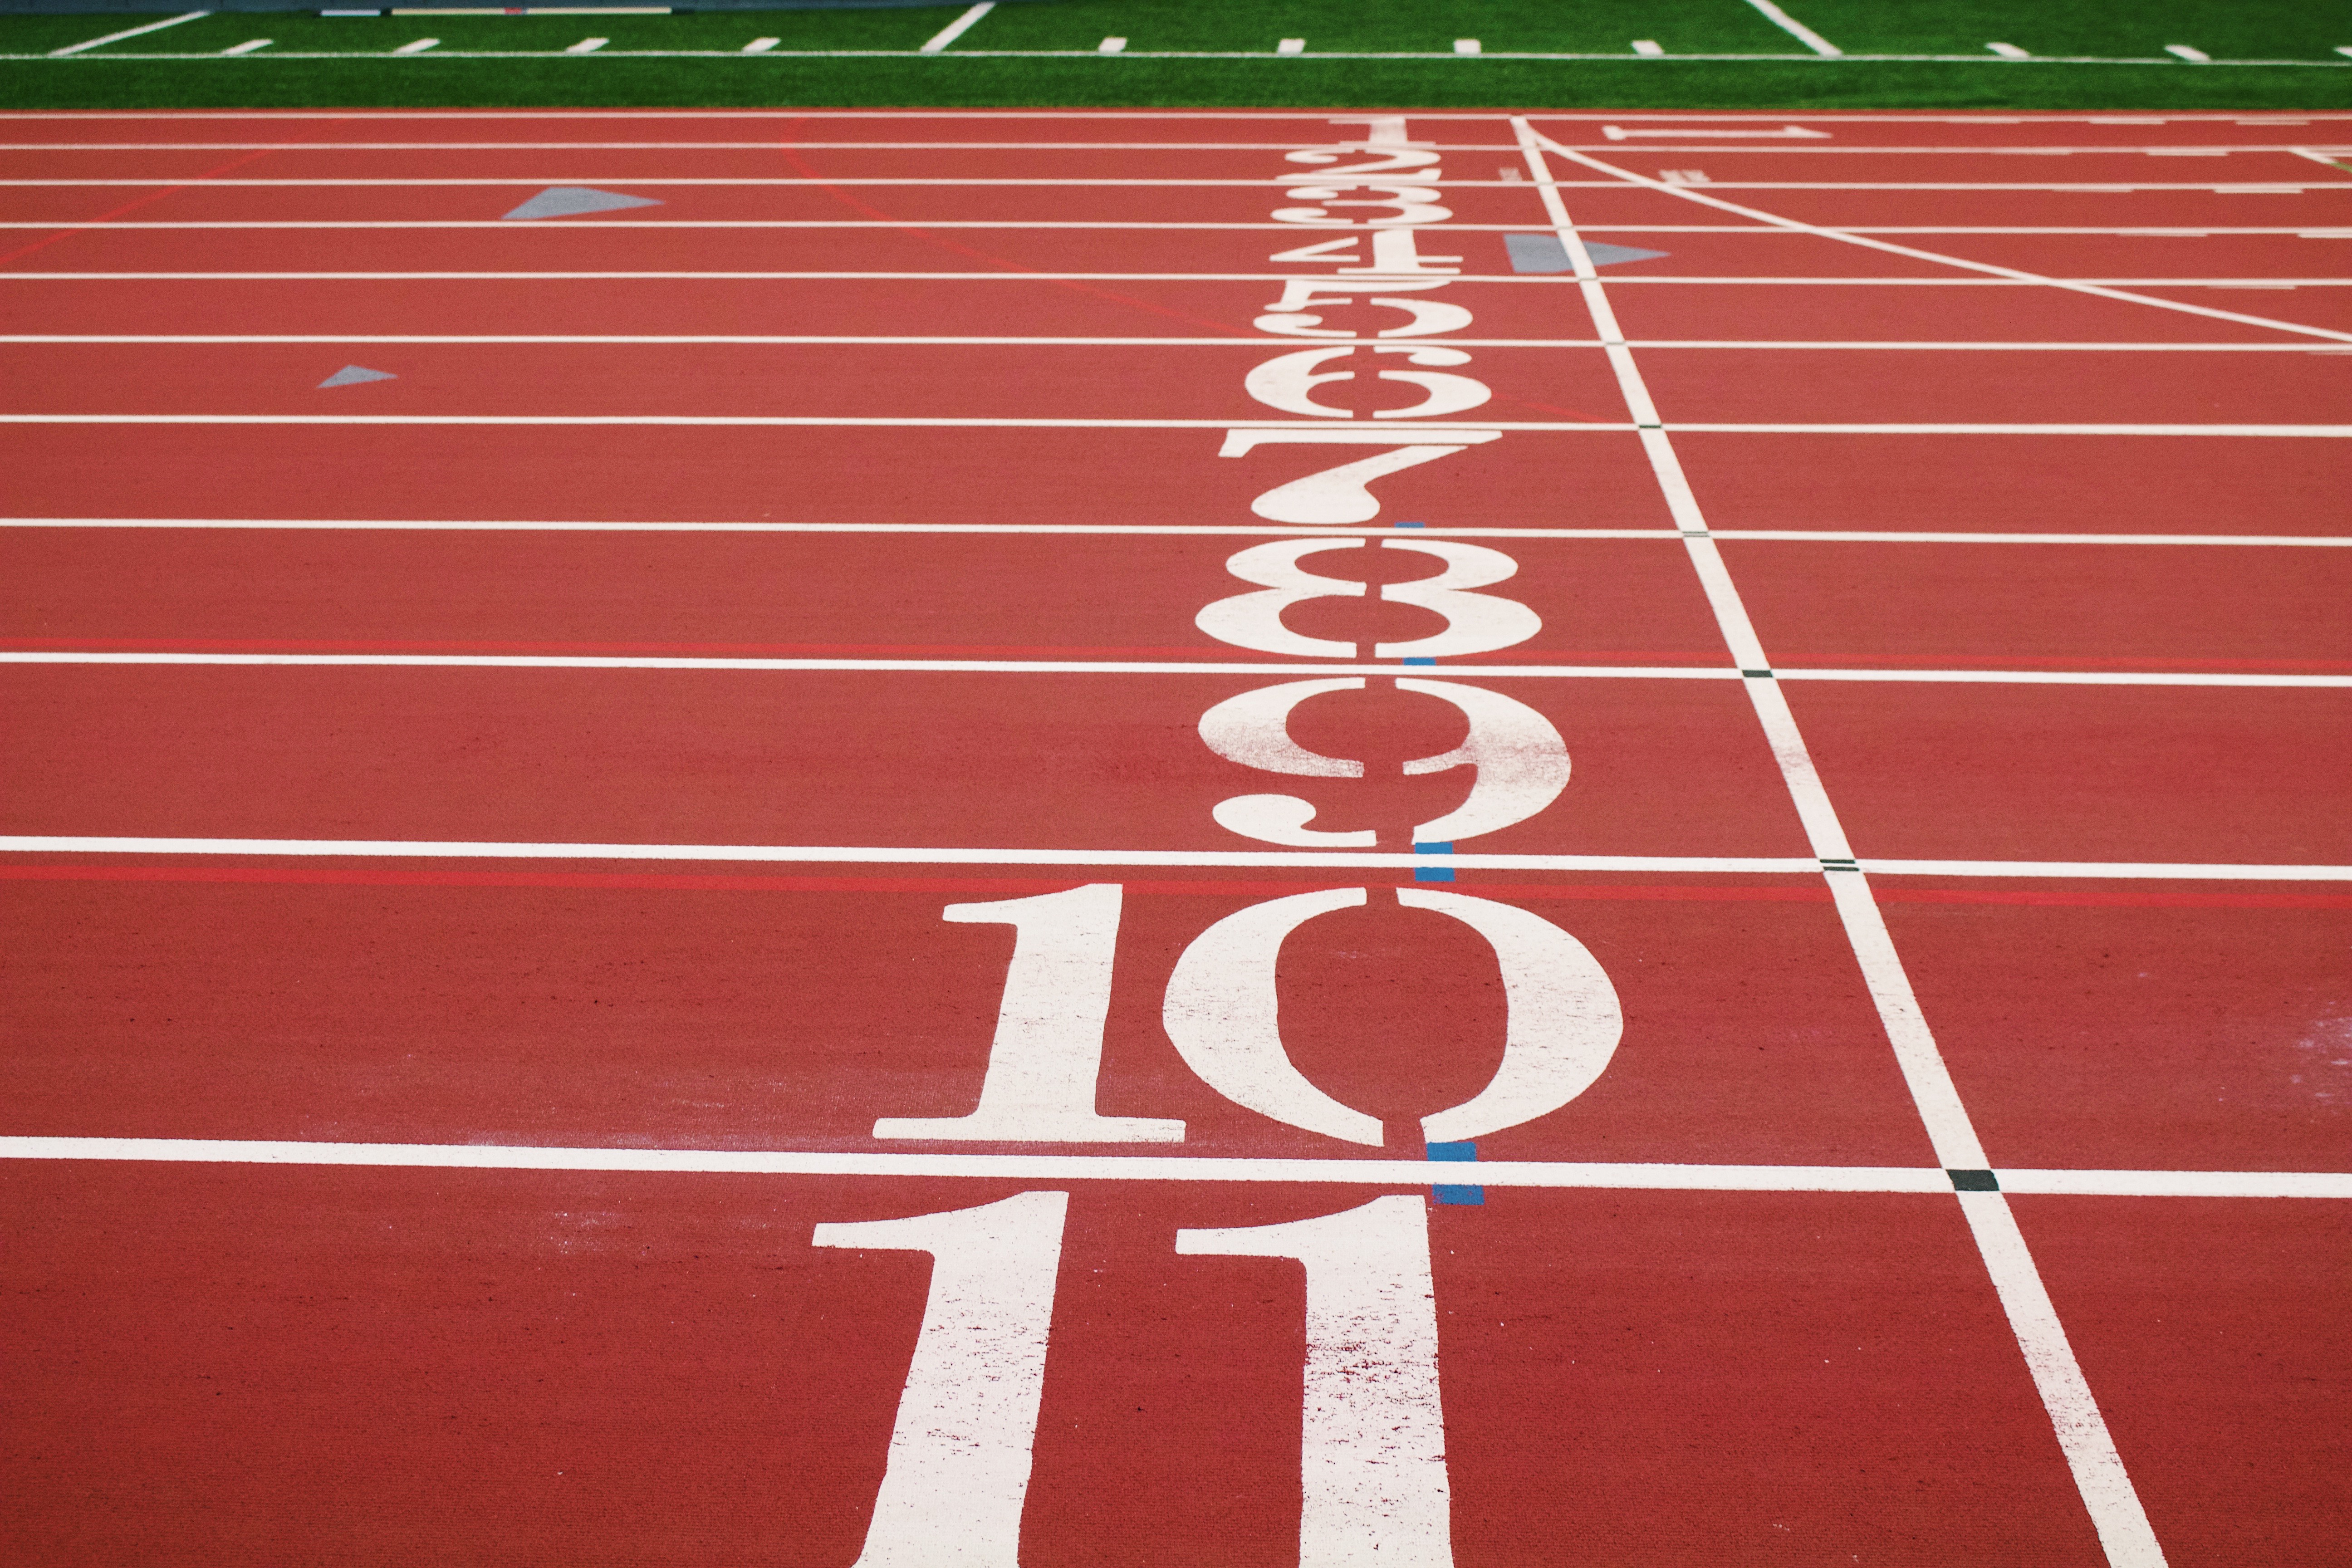
structure, line, red, lane, stadium, baseball field, sports, race track, shape, athletics, sprint, flooring, sport venue, track and field athletics